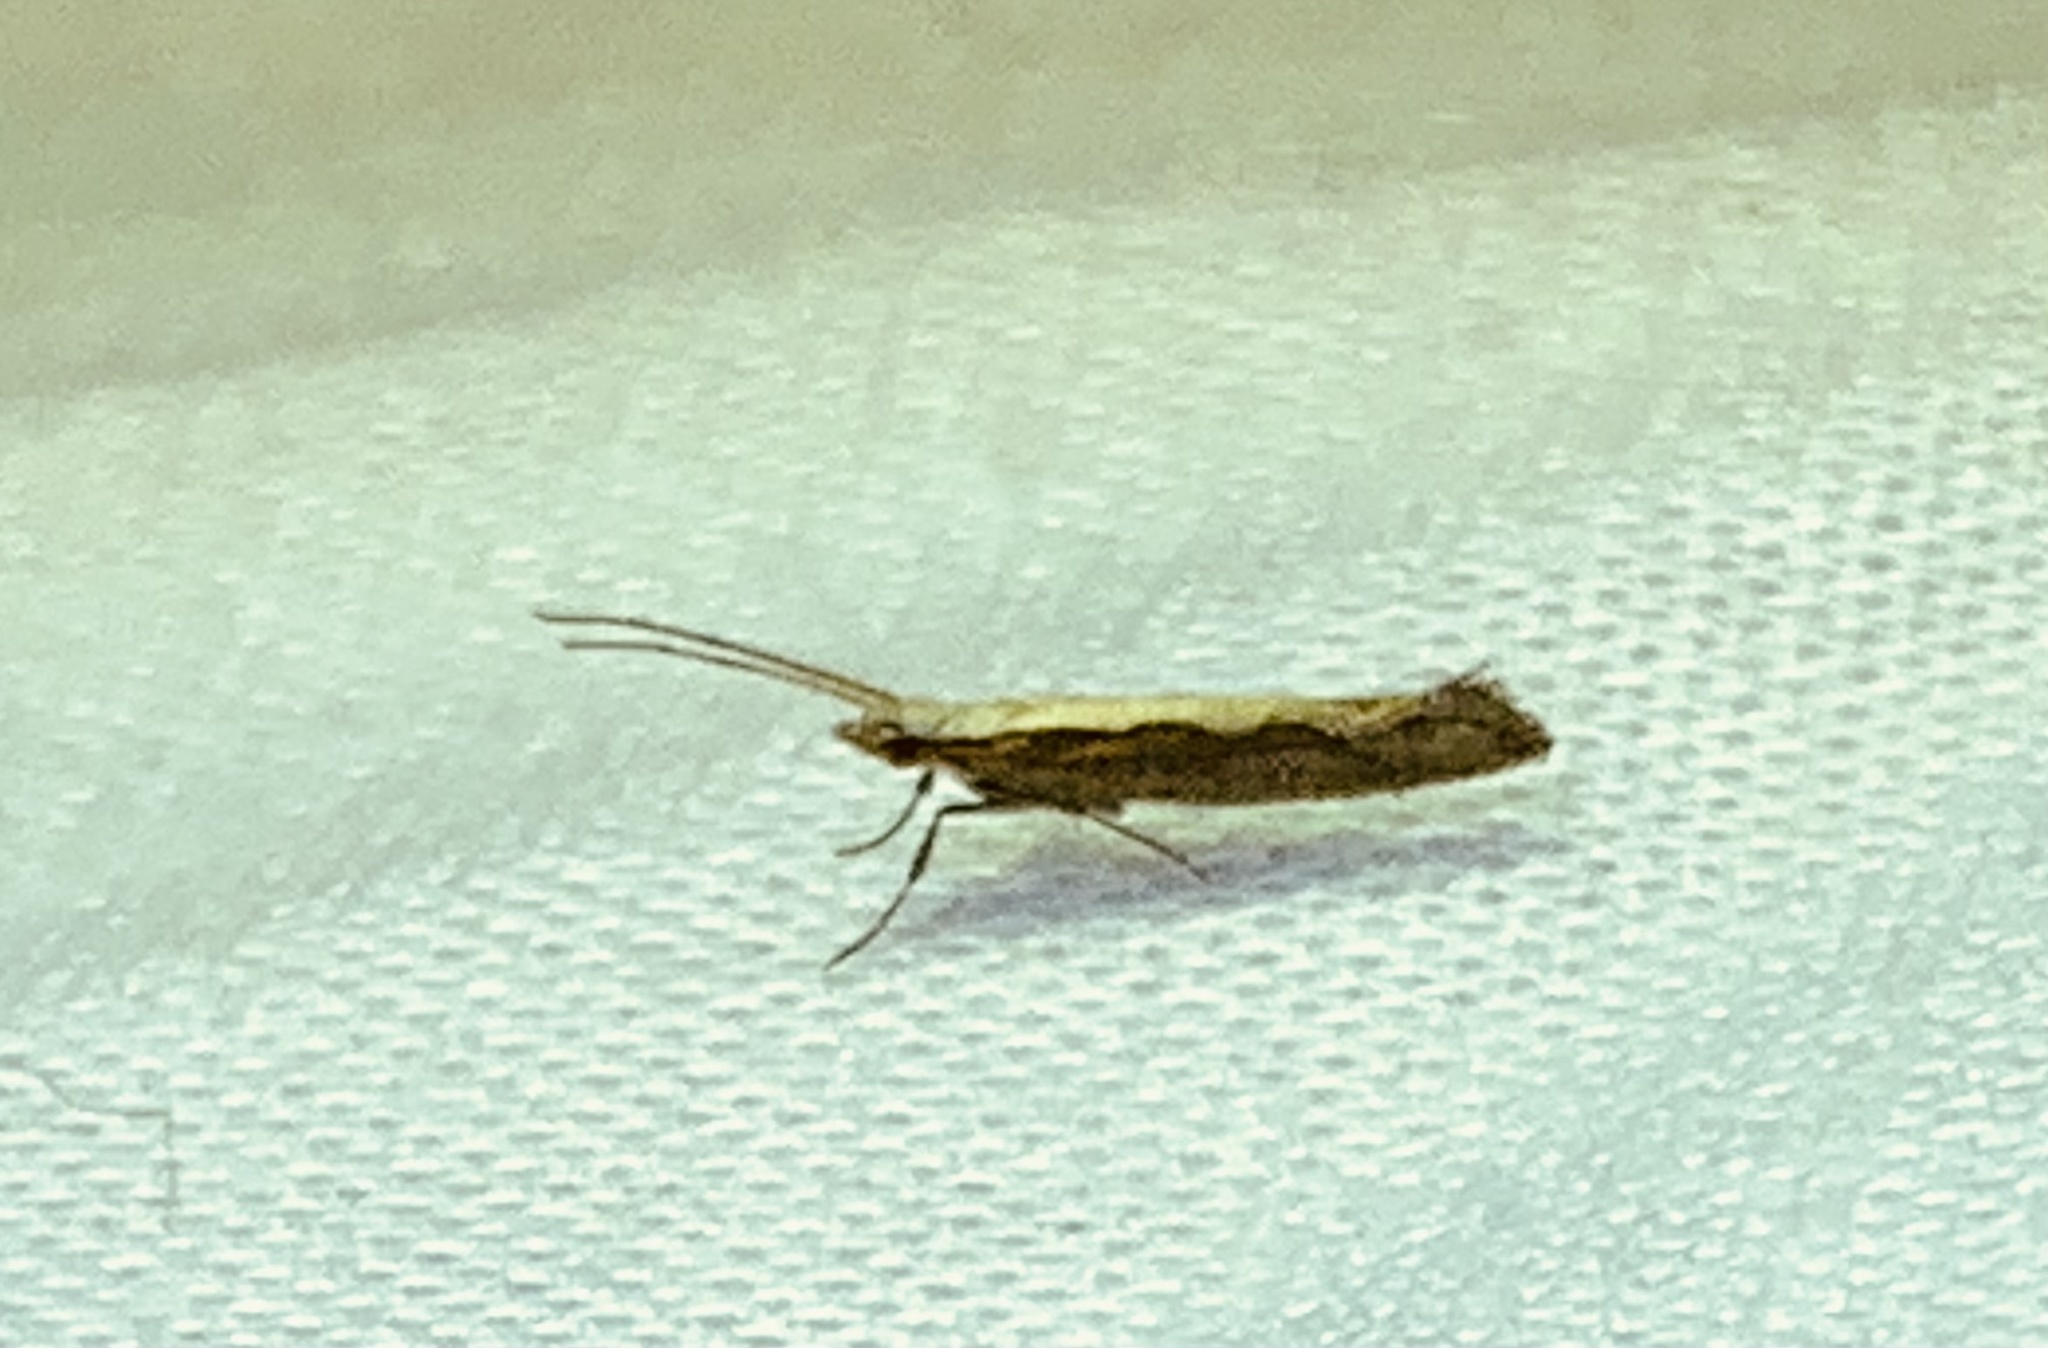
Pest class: diamondback_moth